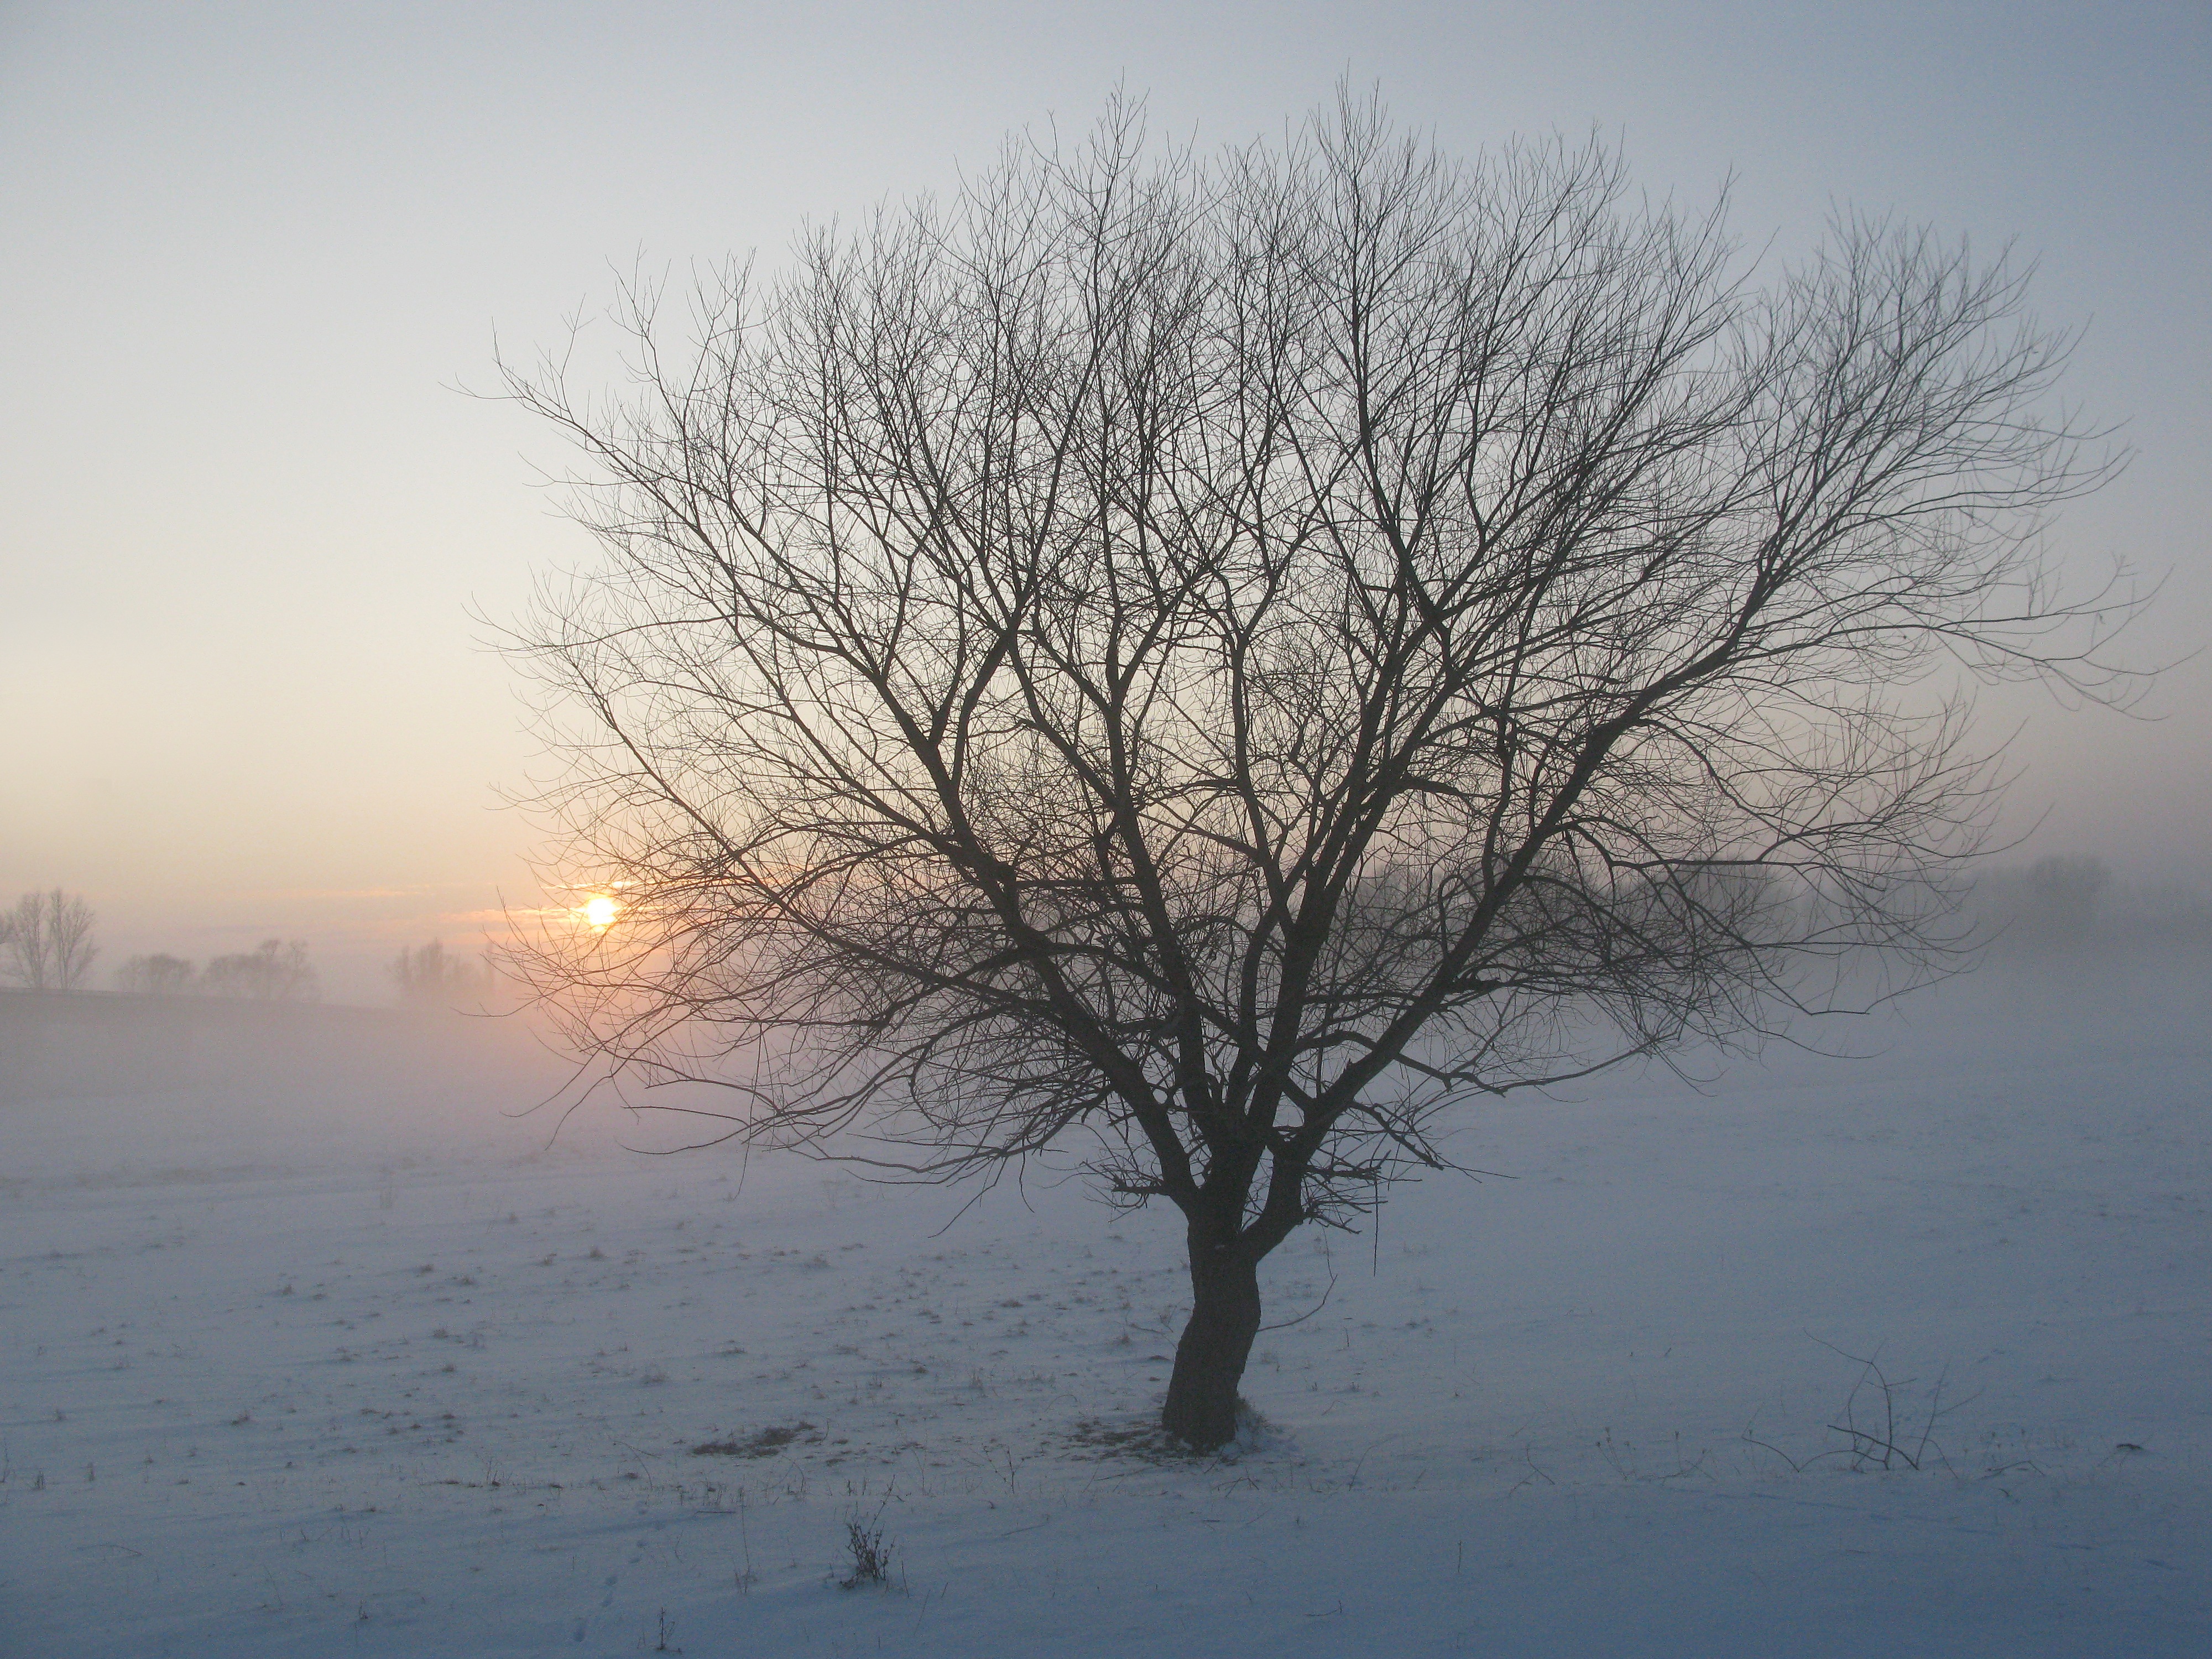
tree, nature, branch, snow, winter, plant, fog, sunrise, mist, sunlight, morning, frost, dawn, evening, reflection, weather, season, mysterious, freezing, atmospheric phenomenon, woody plant